Rye House Plot

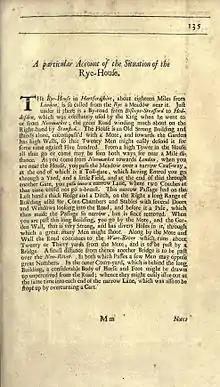
Account of Rye House, from the official history of the Plot by Thomas Sprat (2nd edition, 1685).

Rumbold was introduced to West's group by John Wildman, but when the plot was discovered, both had distanced themselves, Wildman by refusing to finance Rumbold in the purchase of arms and Rumbold by losing his earlier enthusiasm.